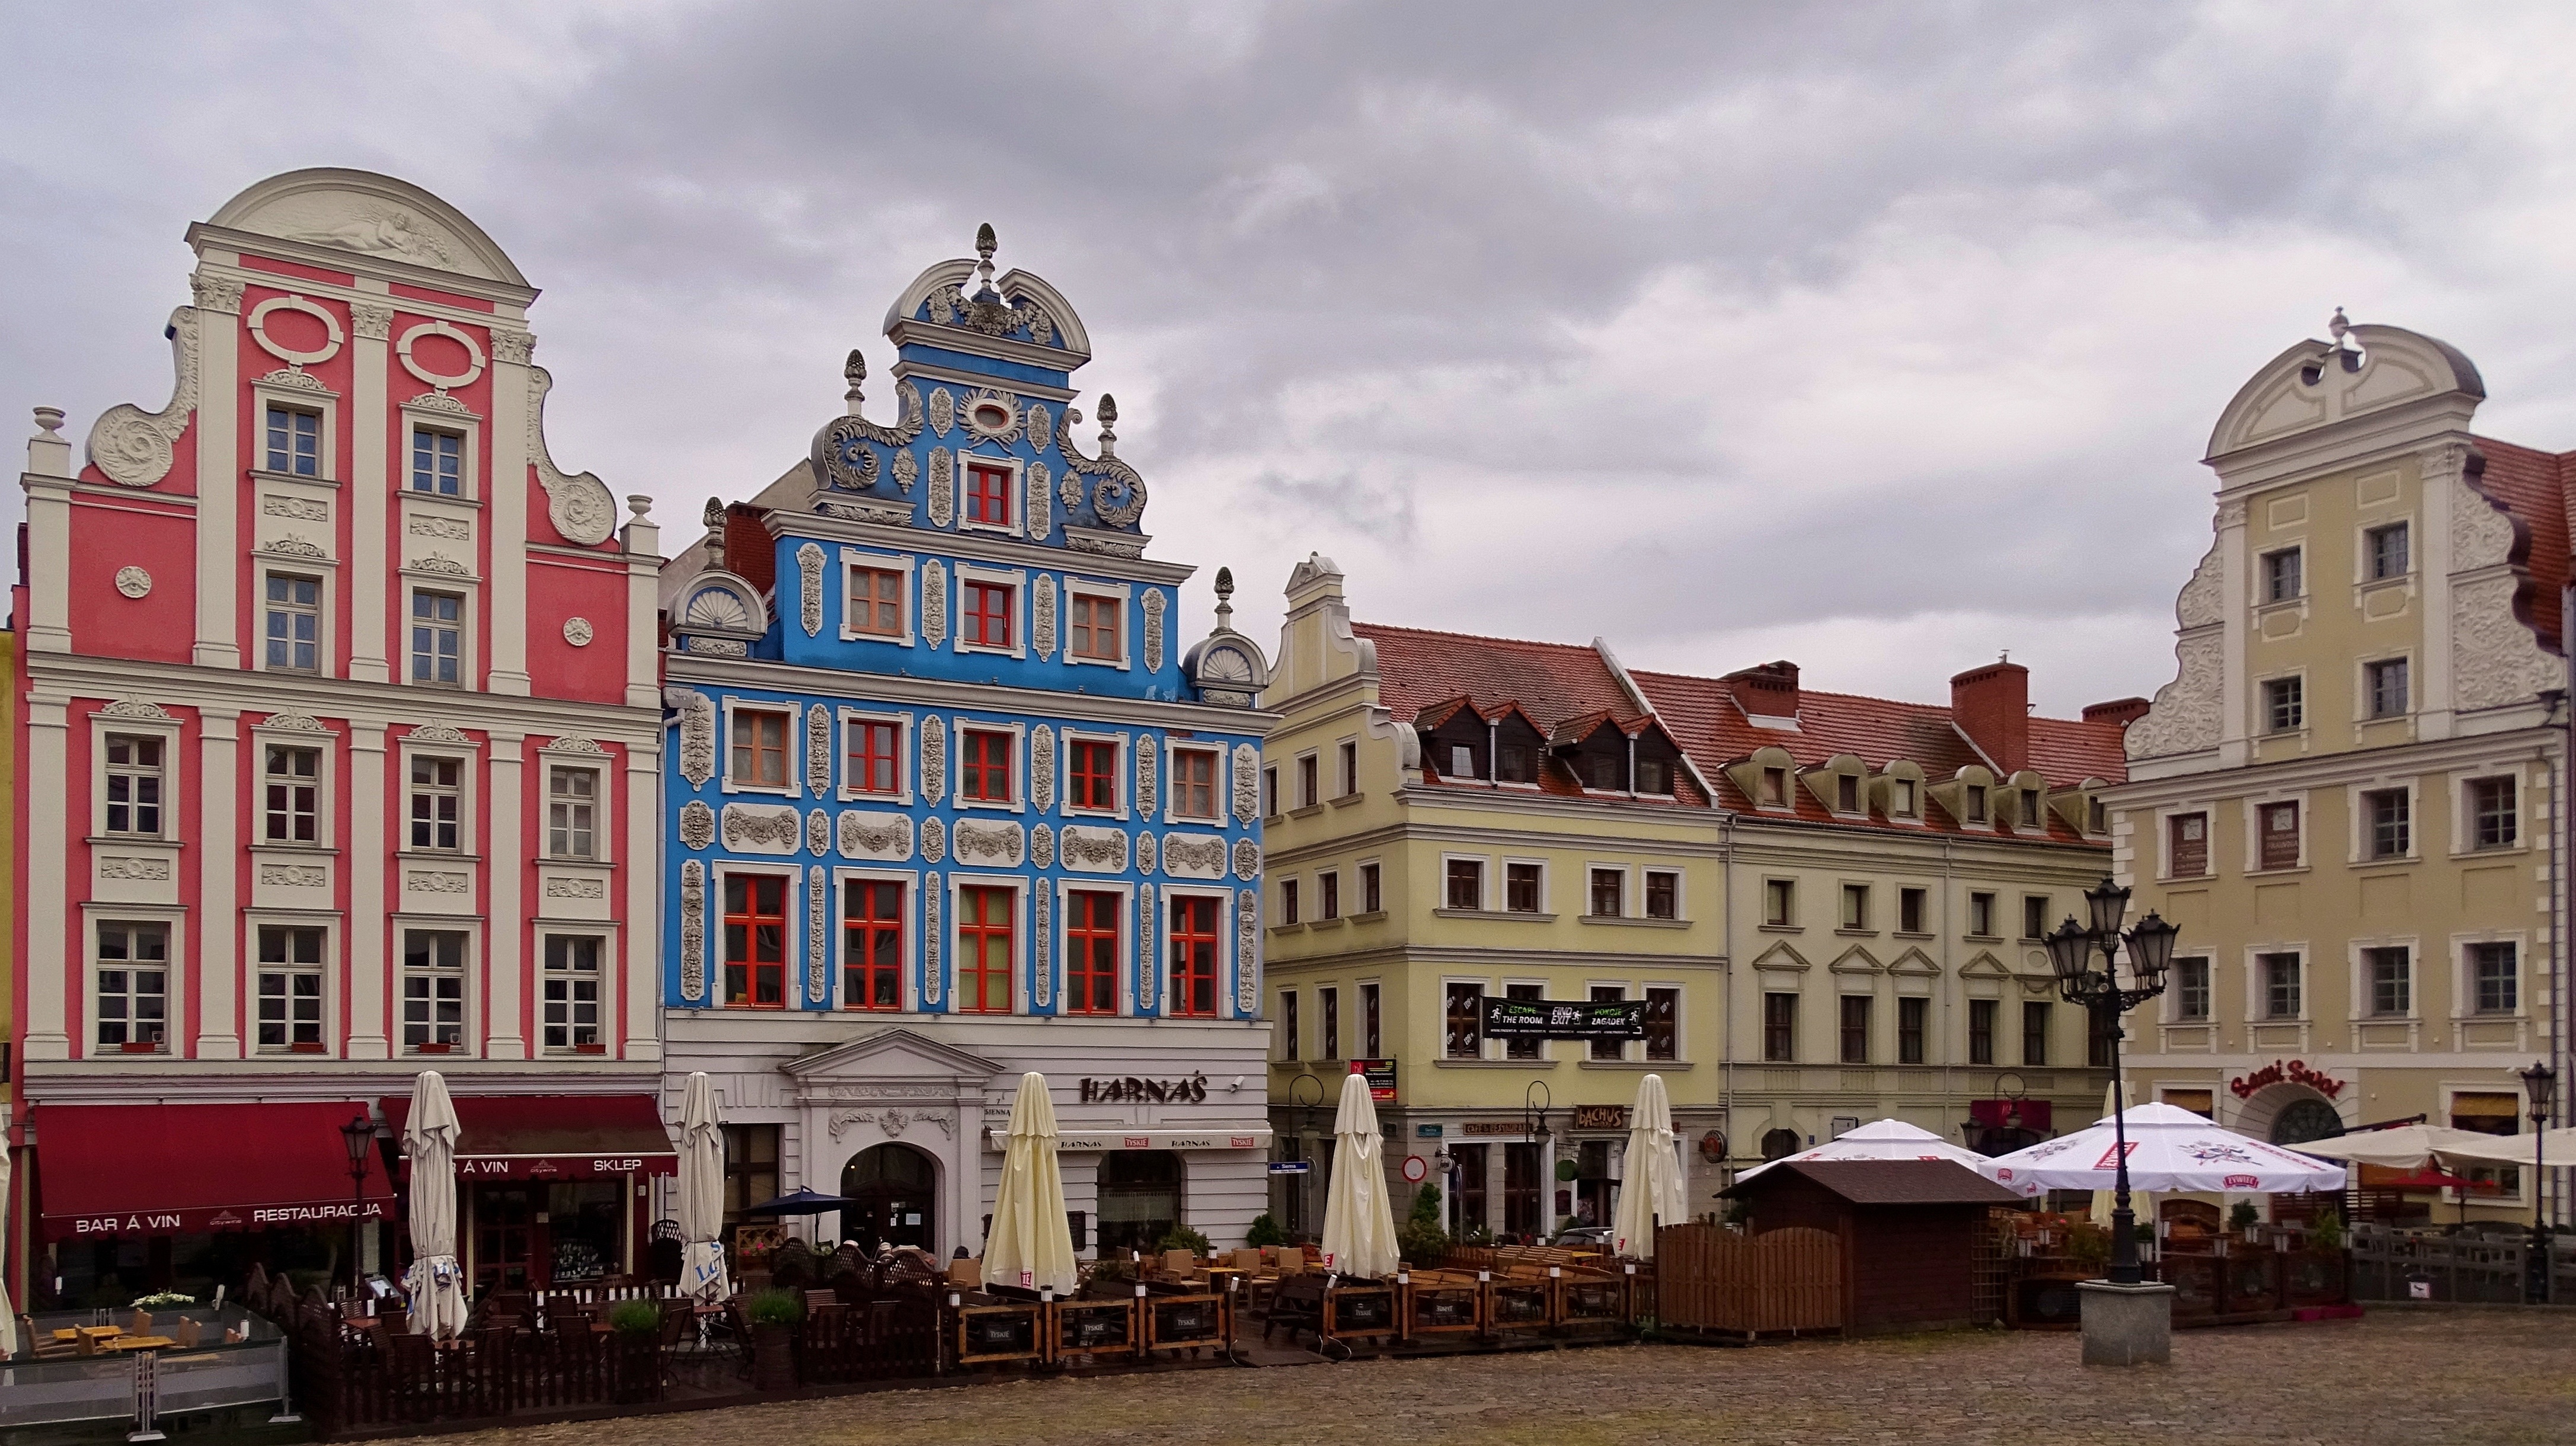
town, chateau, palace, city, cityscape, downtown, plaza, landmark, facade, tourism, waterway, poland, town square, stettin, at the old town hall, human settlement